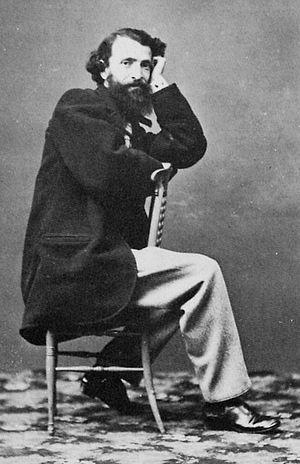
Michele Gordigiani, né à Florence le 29 mai 1835 et mort dans cette ville le 7 octobre 1909, est un artiste peintre italien connu pour ses portraits.